FC Hirnyk-Sport Horishni Plavni

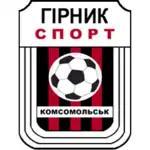
Old emblem of the club "FC Hirnyk-Sport Komsomolsk" used until 2017

The club was founded in 1989. After some above average performances in the KFK 3rd Zone (Central Ukraine) Amateur Championship the club's administration decided to enter the professional league. However, at this level the club has continually struggled and has had only 2 winning seasons since entering this level of competition.